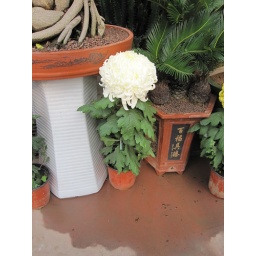
This flower market is in the same &amp;quot;shopping mall&amp;quot; (I'll call it that for now) as the bird store.